Tash (Narnia)

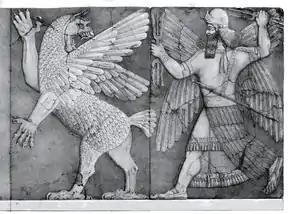
Assyrian stone relief from Nineveh depicting an evil-looking deity (L), with some similarities to Tash.

Tash is an incidental character during "The Horse and His Boy", but becomes an important character during the narrative of "The Last Battle" when he "follows his worshippers into Narnia." Michael Ward notes that Tash's arrival in Narnia is part of the "deadly atmosphere" pervading "The Last Battle." "At the appearance of Tash, Puzzle complains, 'It's so cold." However other commentators view the introduction of Tash in "The Last Battle" as a type of "deus ex machina", "swooping in from left-field" to threaten Narnia.